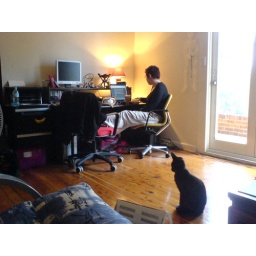
in out loungeroom in coogee. and is using my laptop while her computer is broken. senor soaks up the heater warmth.